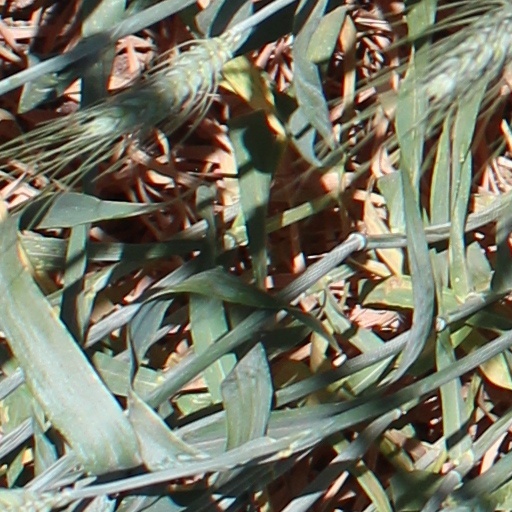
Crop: wheat